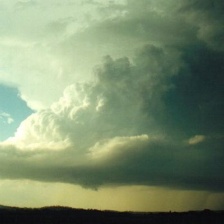
Cloud type: Cumulonimbus